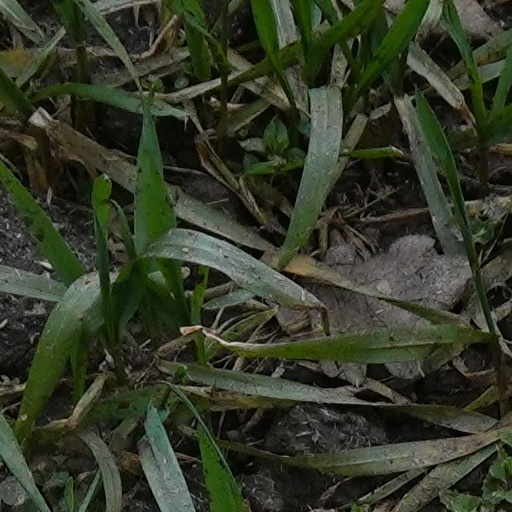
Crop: wheat